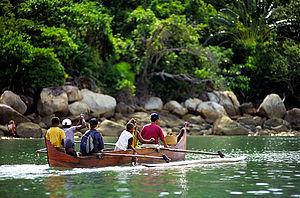
Madagascar présente une importance particulière pour la conservation de la nature, en effet l'île tout entière est considérée comme un point chaud de biodiversité, avec un taux d'endémisme extrêmement important. C'est également un des pays les plus pauvres du monde et il a connu plusieurs crises politiques graves.